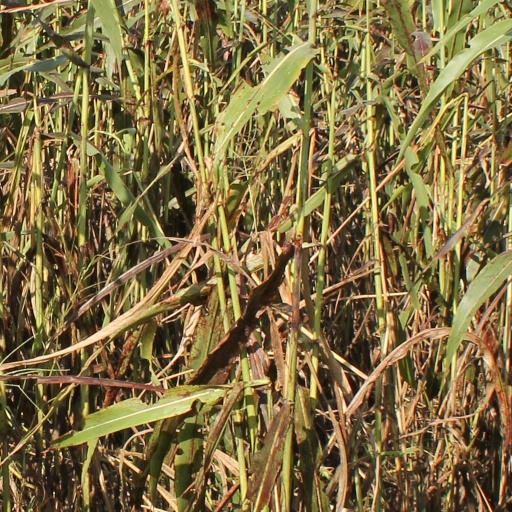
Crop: sorghum